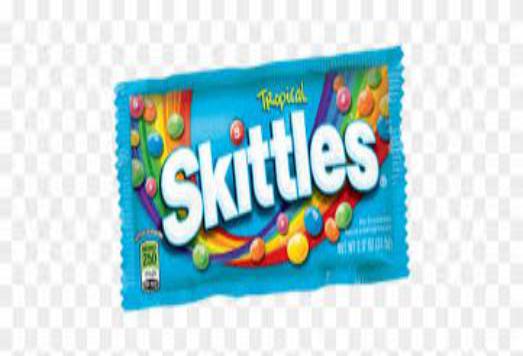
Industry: Food